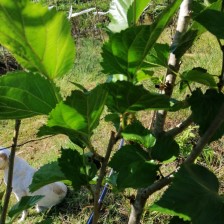
Variety: Buriram60